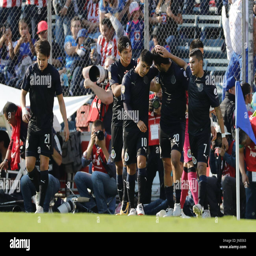
players celebrate scoring a goal against football team during a match